Cuillaghan

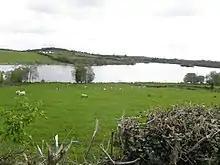
Cullaghan Lough

Cuillaghan is a townland in the civil parish of Drumlane, Barony of Loughtee Lower, County Cavan, Ireland.